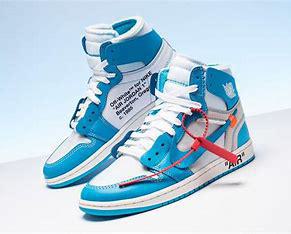
Brand: Jordan
Model: Off-White